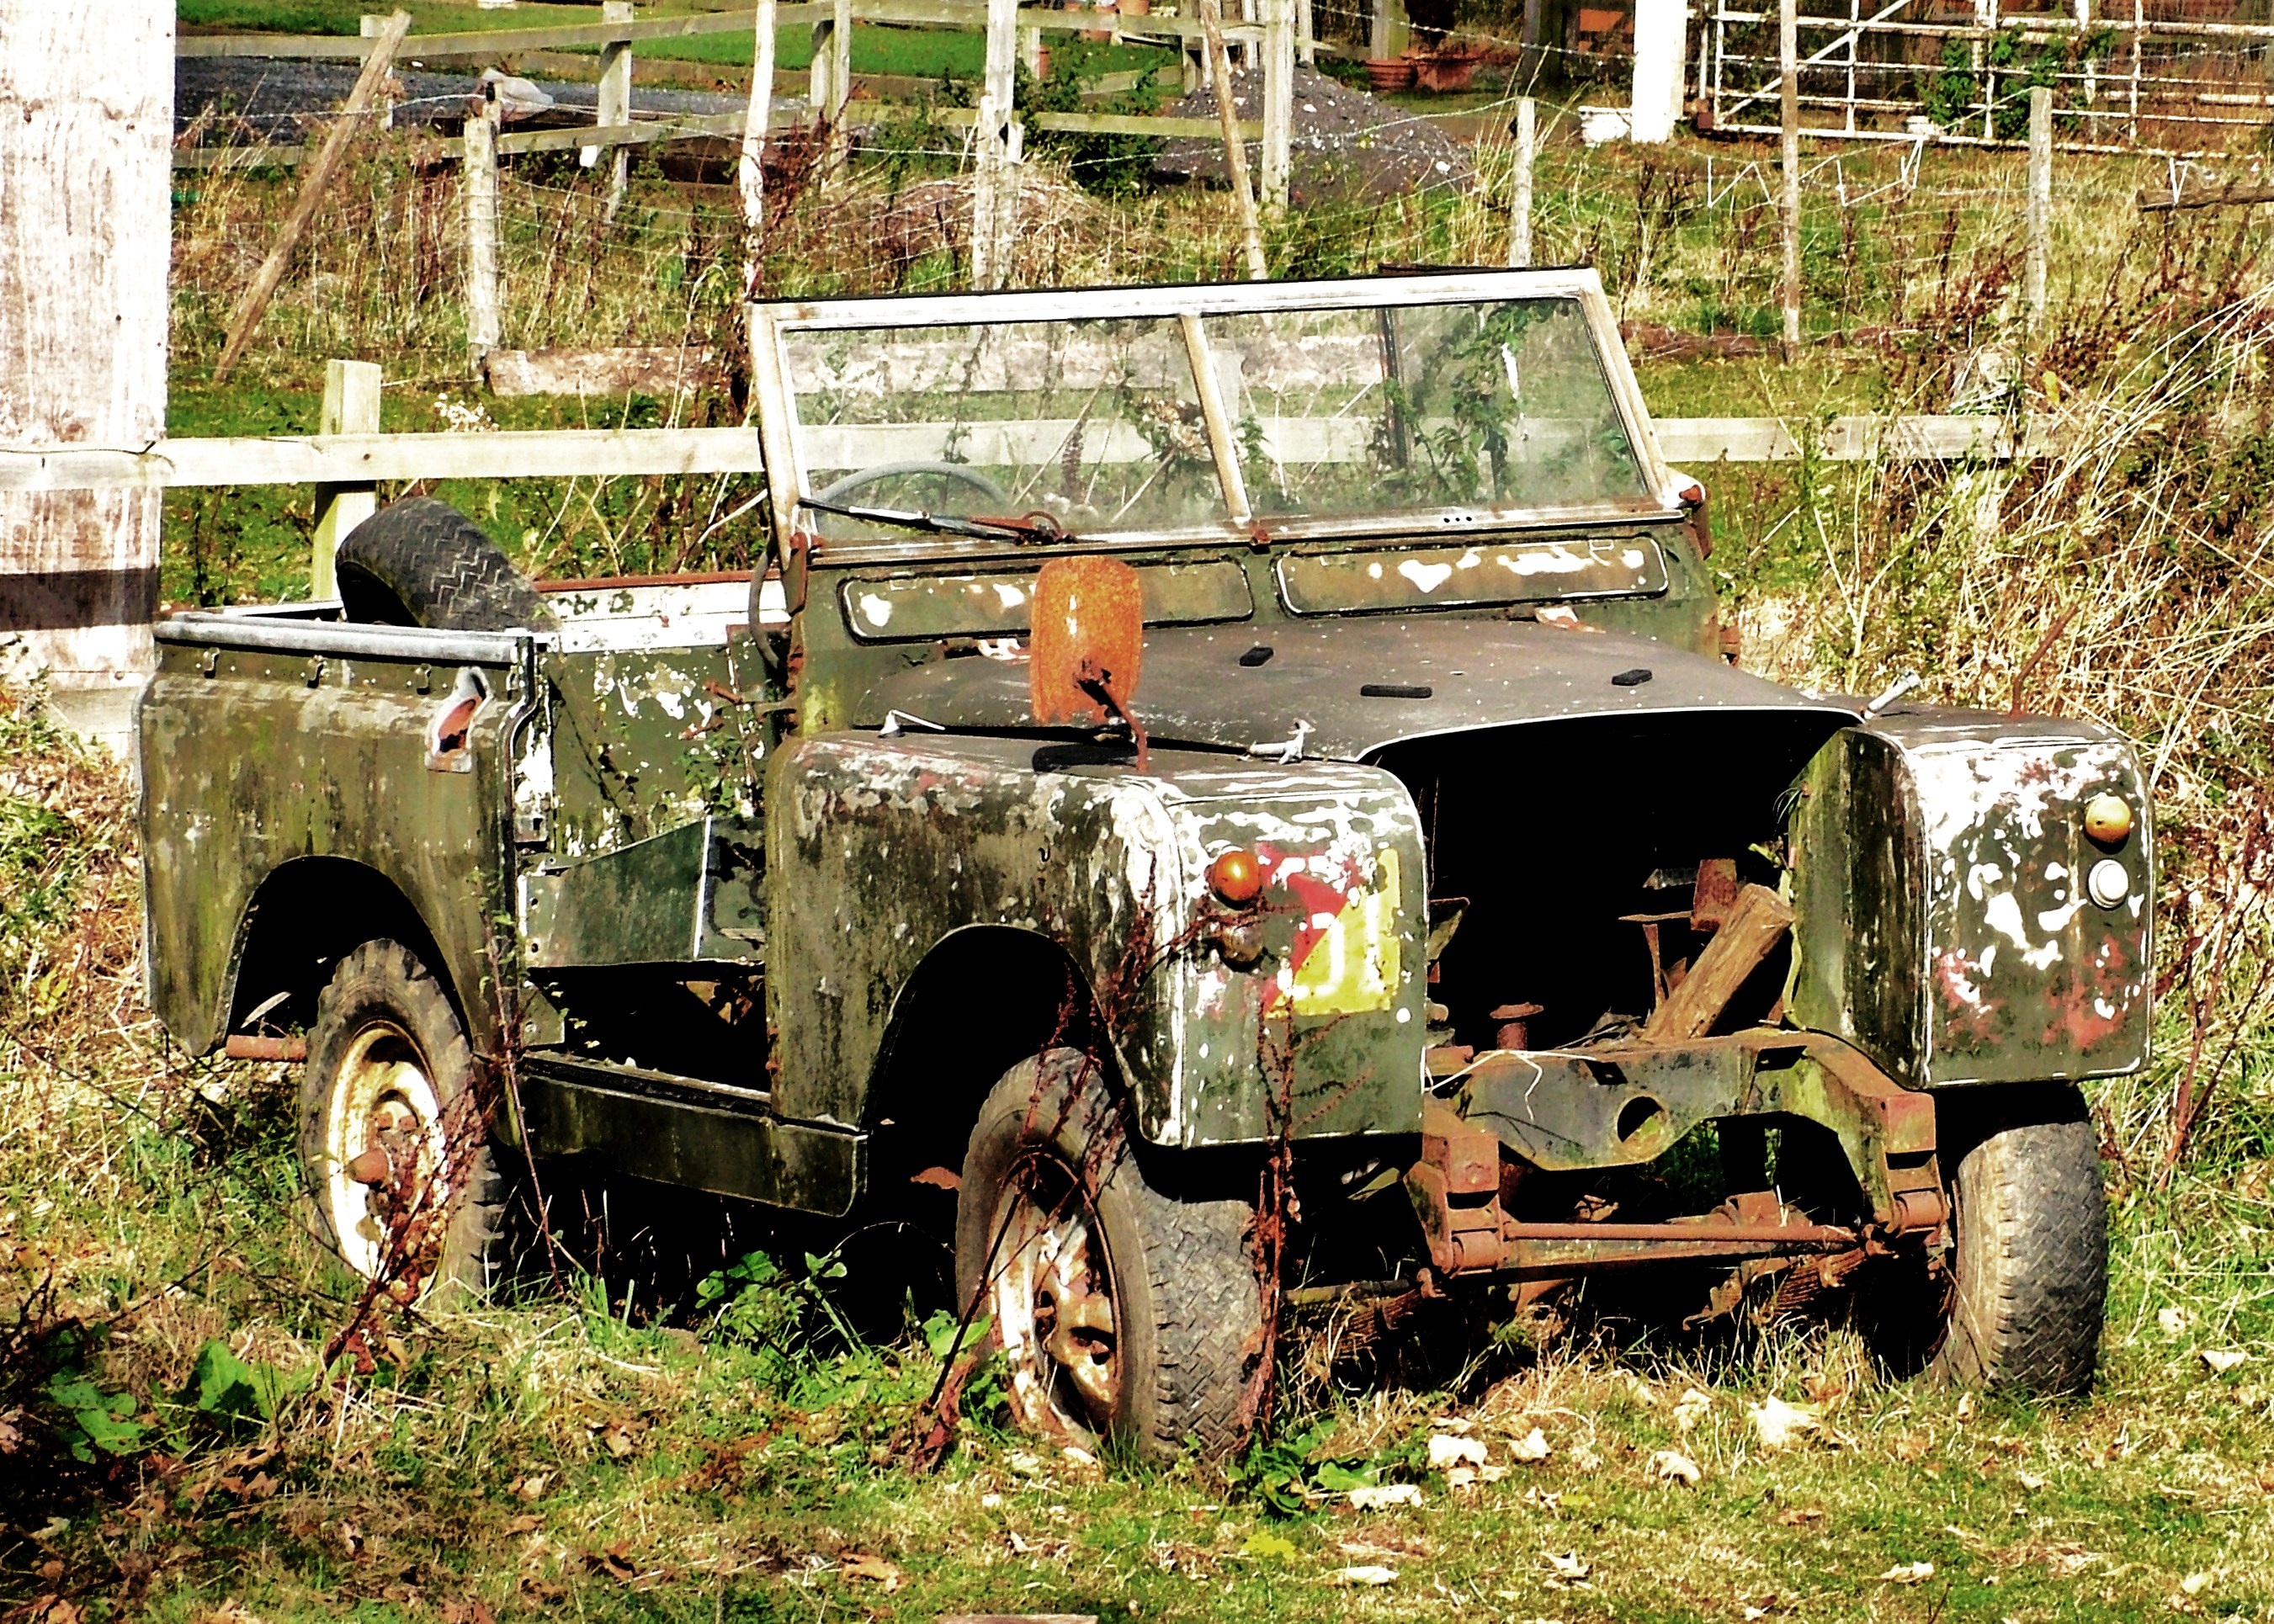
car, jeep, military, army, vehicle, abandoned, machine, rusty, safari, landrover, off road vehicle, land vehicle, automobile make, off roading, military vehicle, land rover series